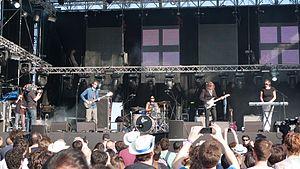
Papas Fritas, également stylisé pApAs fritAs, est un groupe de rock indépendant américain, originaire du Massachusetts. Il est formé en 1992 et séparé en 2000.